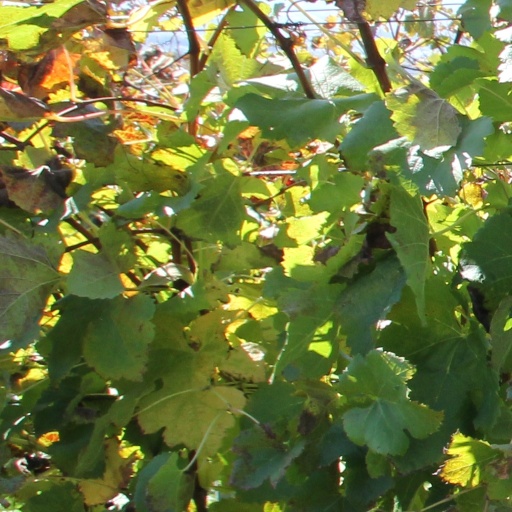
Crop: grape